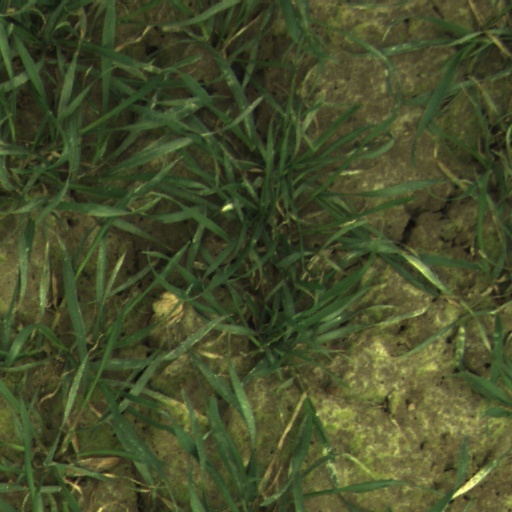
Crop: wheat